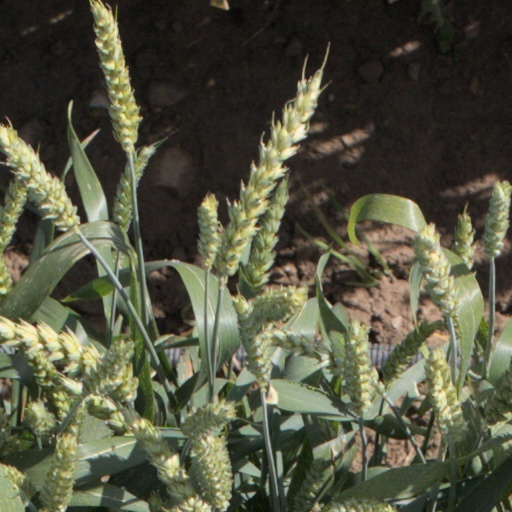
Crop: wheat